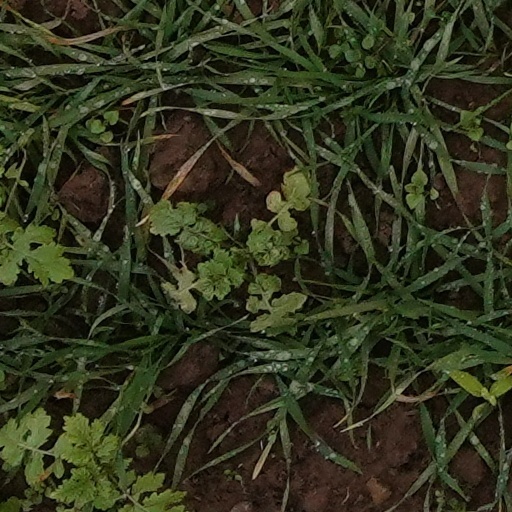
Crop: wheat